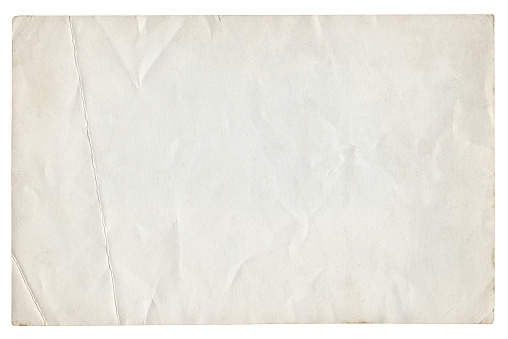
Label: paper